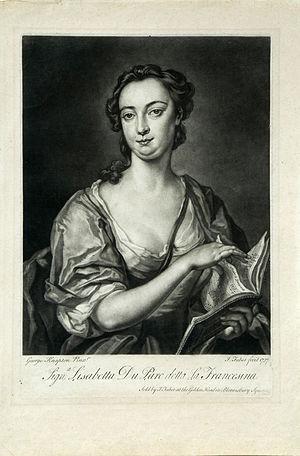
Élisabeth Duparc ou Du Parc, surnommée « La Francesina », était une cantatrice française connue pour sa participation aux représentations d'oratorios et d'opéras de Haendel – elle a tenu le rôle-titre, par exemple, dans la première de Semele, et chanté dans la première de Saül.